Plötzensee Prison

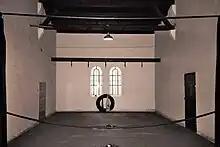
Plötzensee Memorial, 2005

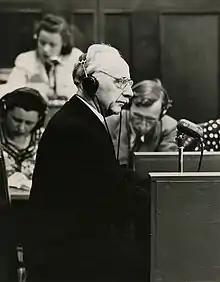
Peter Buchholz; "OMGUS MILITARY TRIBUNAL – CASE THREE OMT-III-W-56 / Witness Peter Buchholz, former prison chaplain at the Berlin-Plötzensee Prison, who described prison conditions there. He stated that there were people executed there during his time for whom stay of execution papers were in processing, perhaps even reprieve action."

During Imperial and Weimar Republic eras until 1933 there were 36 executions carried out in Plötzensee, all for murder and all by beheading with an axe according to the old German "Strafgesetzbuch" penal code. After the Nazi "Machtergreifung", the prison housed both regular criminals and political prisoners. Plötzensee was one of eleven selected central execution sites established in 1936 throughout Germany by the order of Adolf Hitler and Reich Minister of Justice Franz Gürtner. Each was operated by a full-time executioner carrying out the rising numbers of death sentences, especially after the penal law was again tightened in World War II. By a 1943 agreement with the OKW they became also responsible for the execution of Wehrmacht members according to German military law. The convicts were beheaded by a stationary guillotine ("Fallbeil"), from 1942 also by hanging.